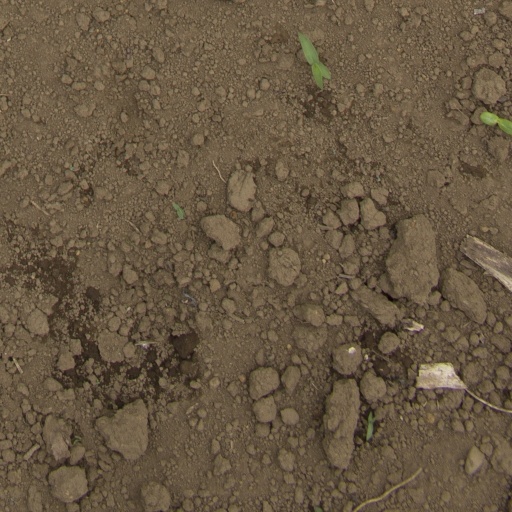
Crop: Jerusalem artichoke